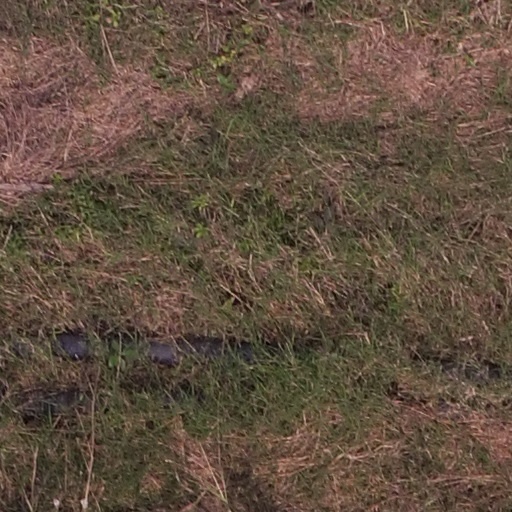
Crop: maize; corn